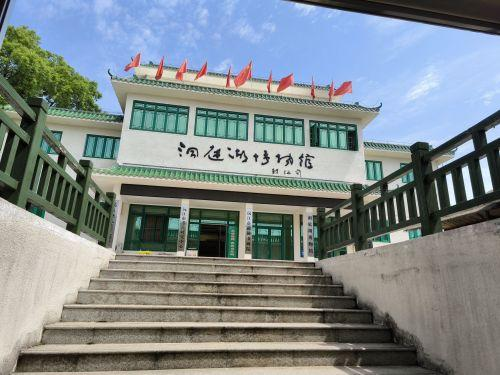
地标名称：洞庭湖博物馆
所在城市：益阳市·沅江市